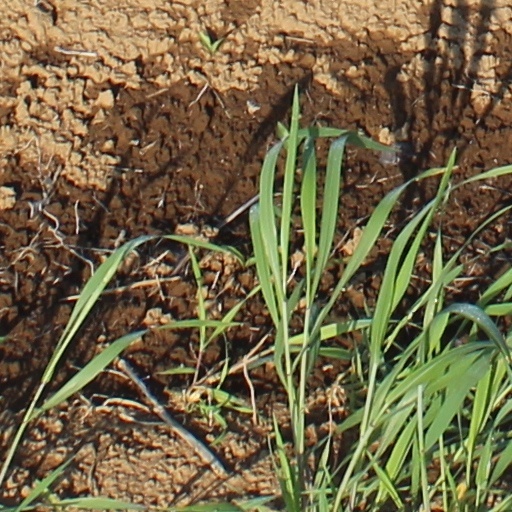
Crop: wheat